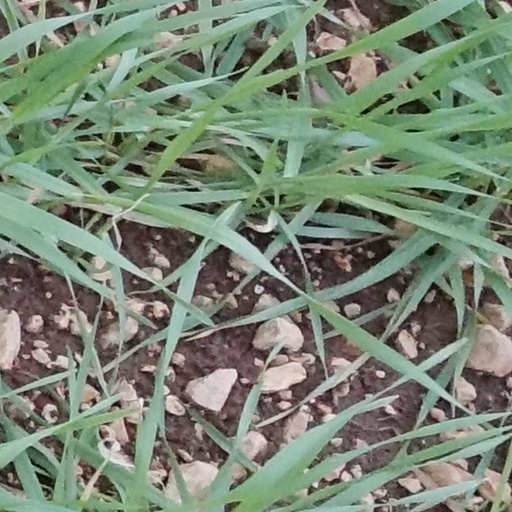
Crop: wheat